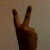
The image shows a hand gesture representing the number 2 in Indian Sign Language.